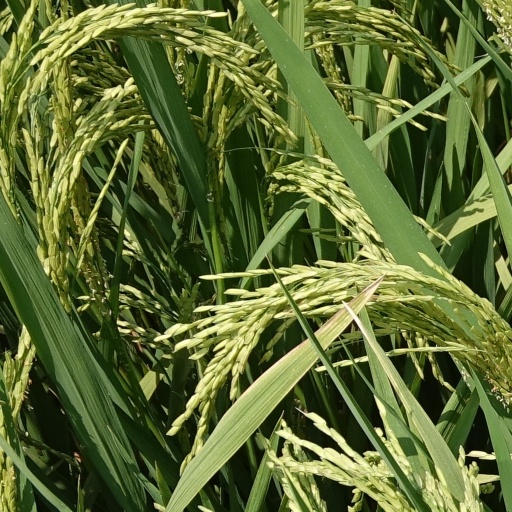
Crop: rice